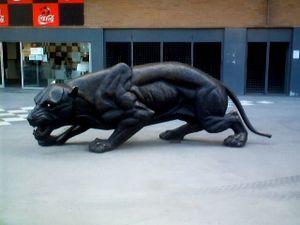
Le Boavista Futebol Clube est un club de football portugais basé à Porto, fondé en 1903. Il joue actuellement en Liga Nos 1ʳᵉ division du football portugais.